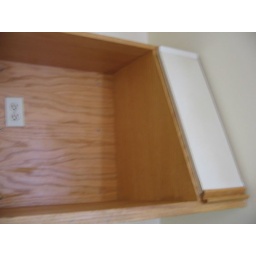
Microwave/spice rack closed in kitchen house #2